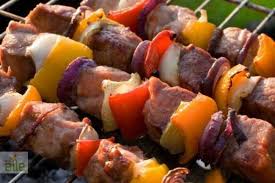
Yemek: kebap